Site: brandenburg
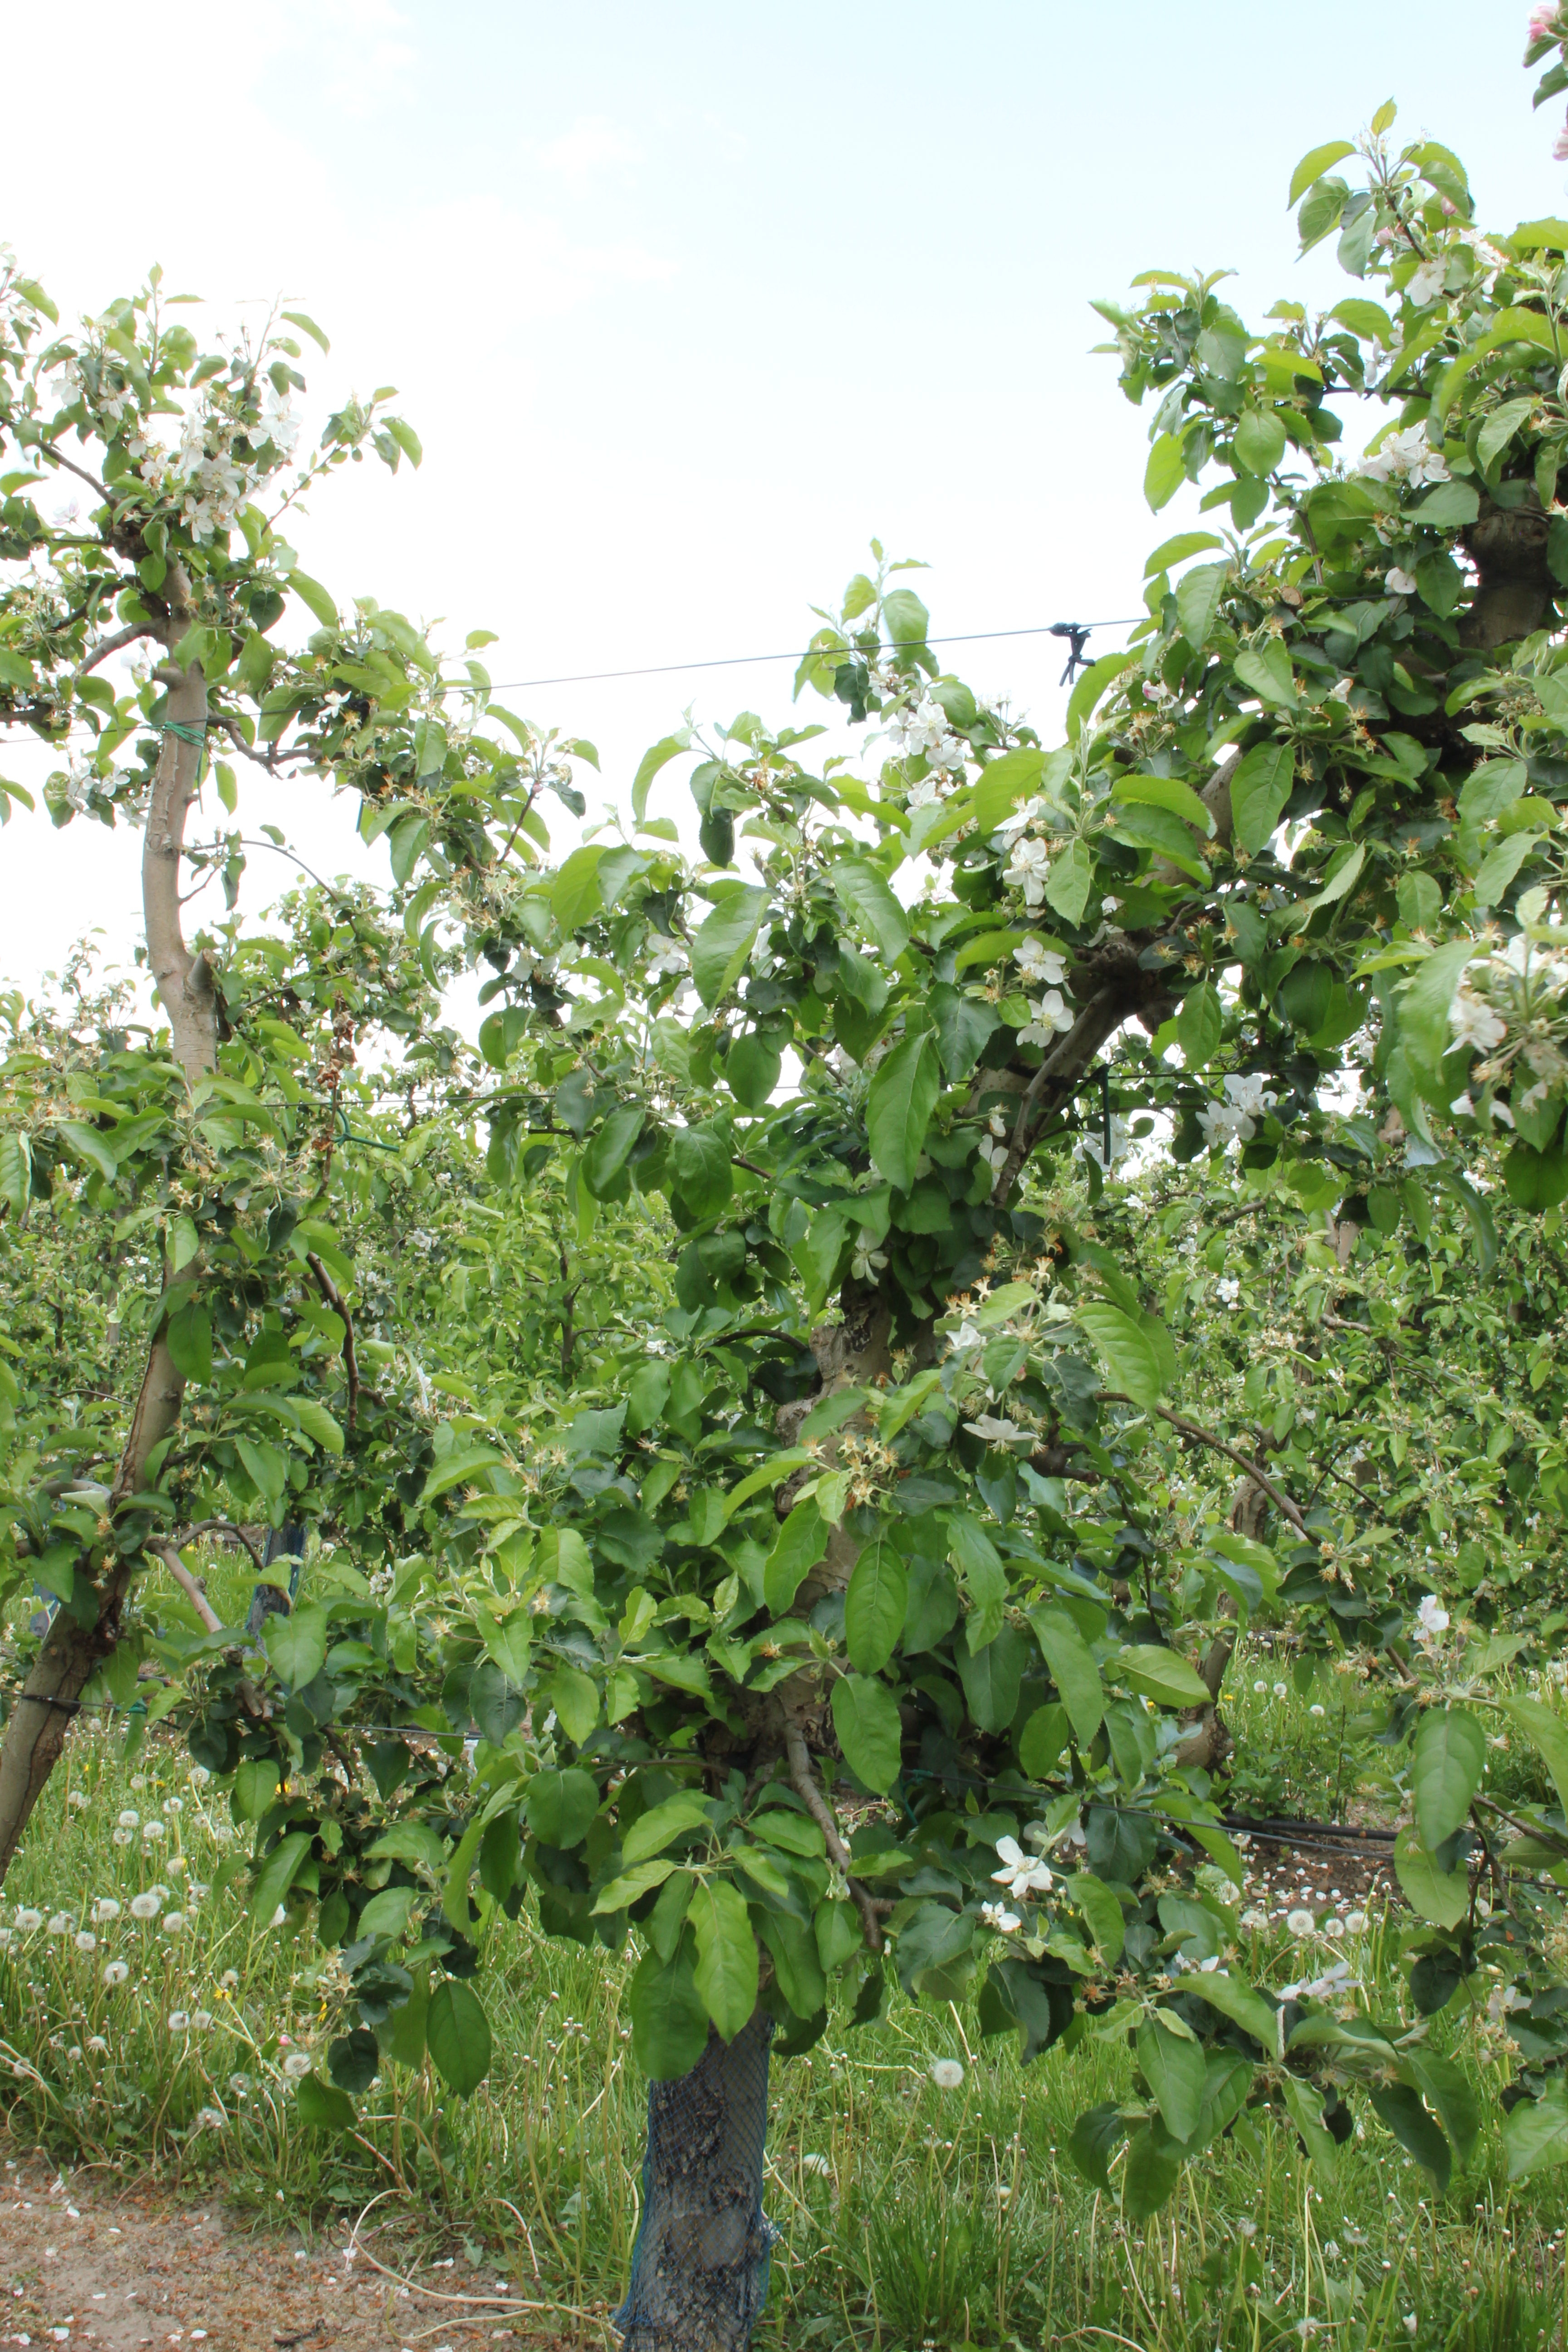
Growth stage (BBCH 67): Flowering